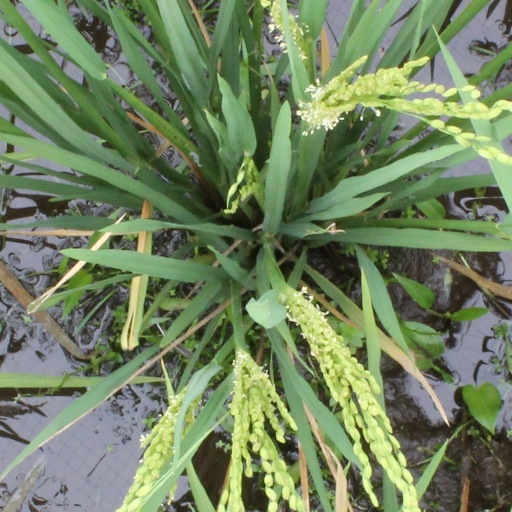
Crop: rice